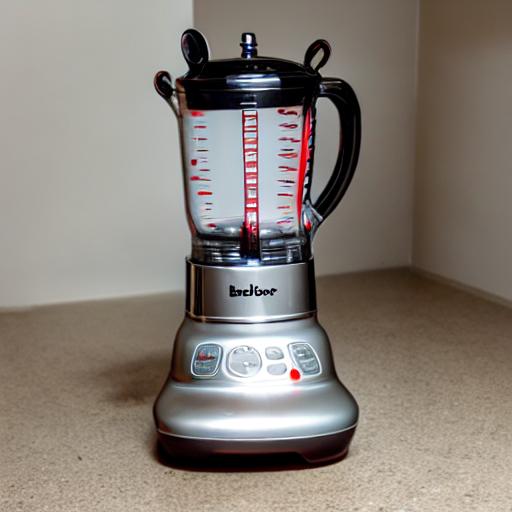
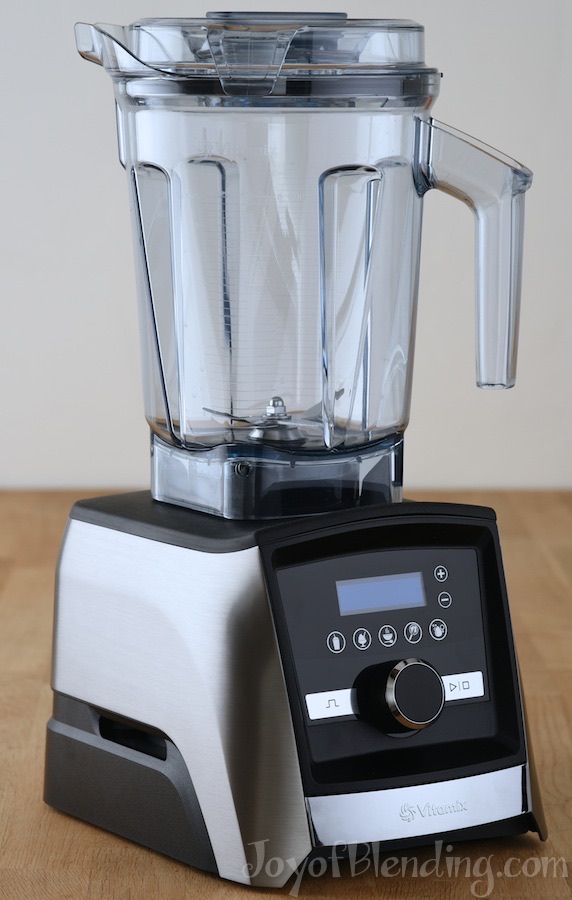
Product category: items_blender
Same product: no